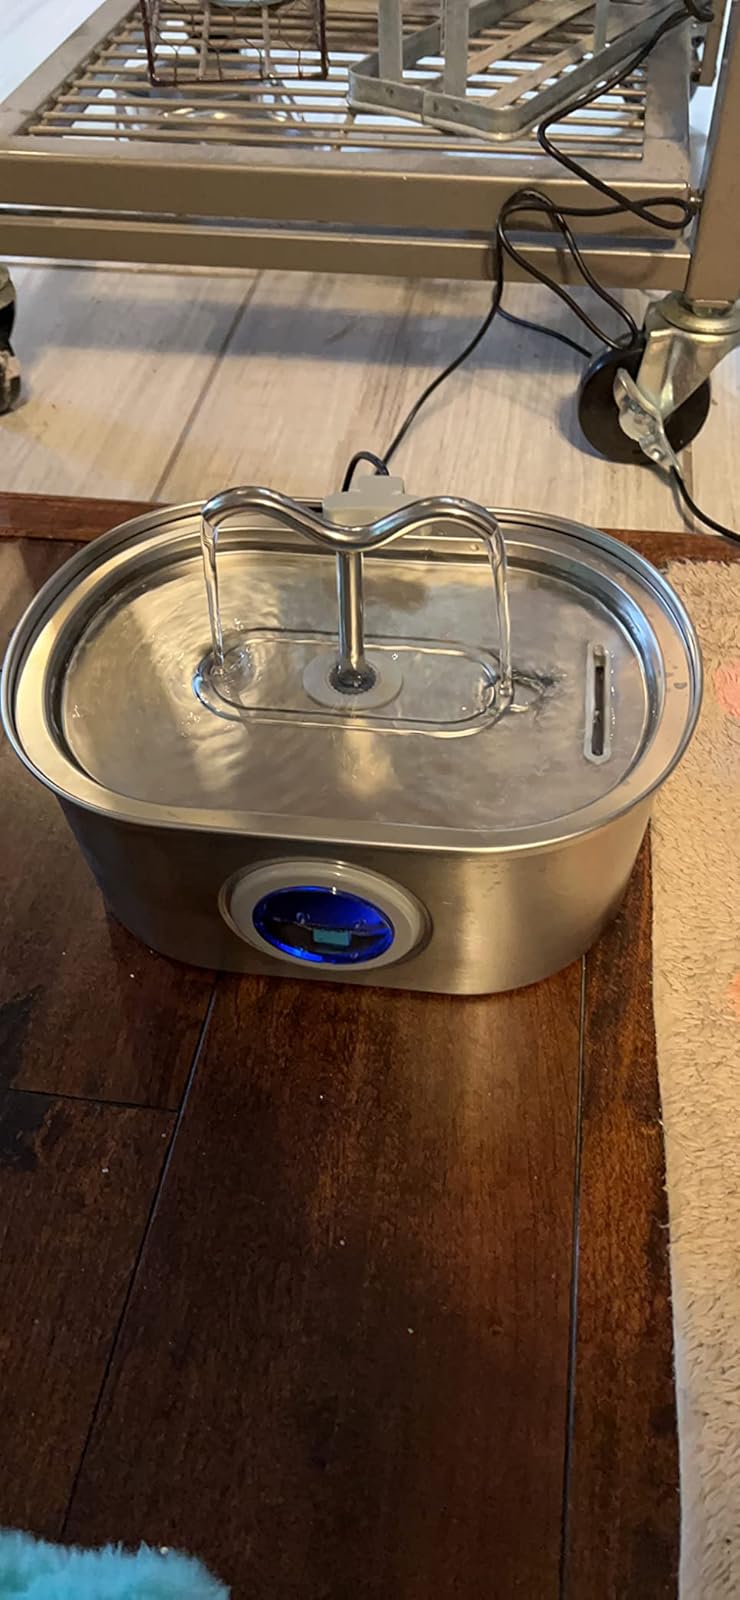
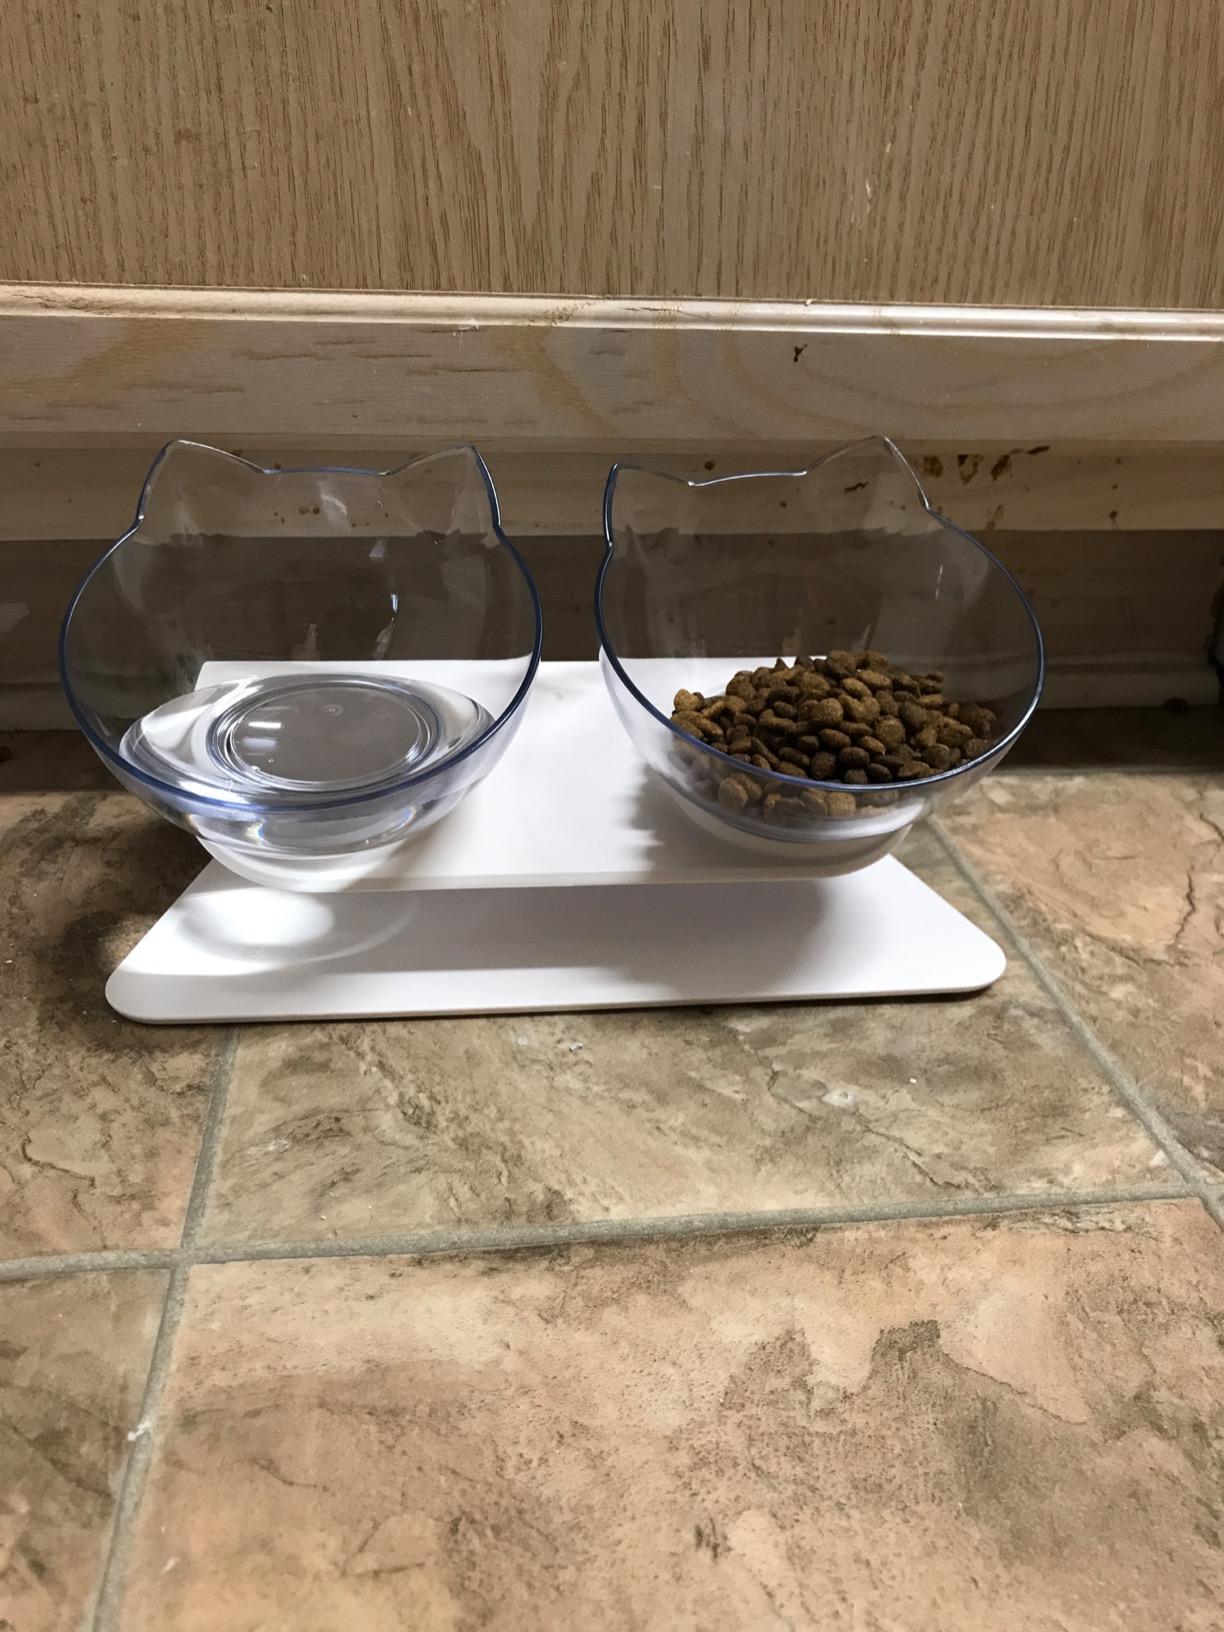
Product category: items_bowl
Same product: no